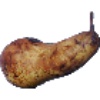
Label: pear_abate